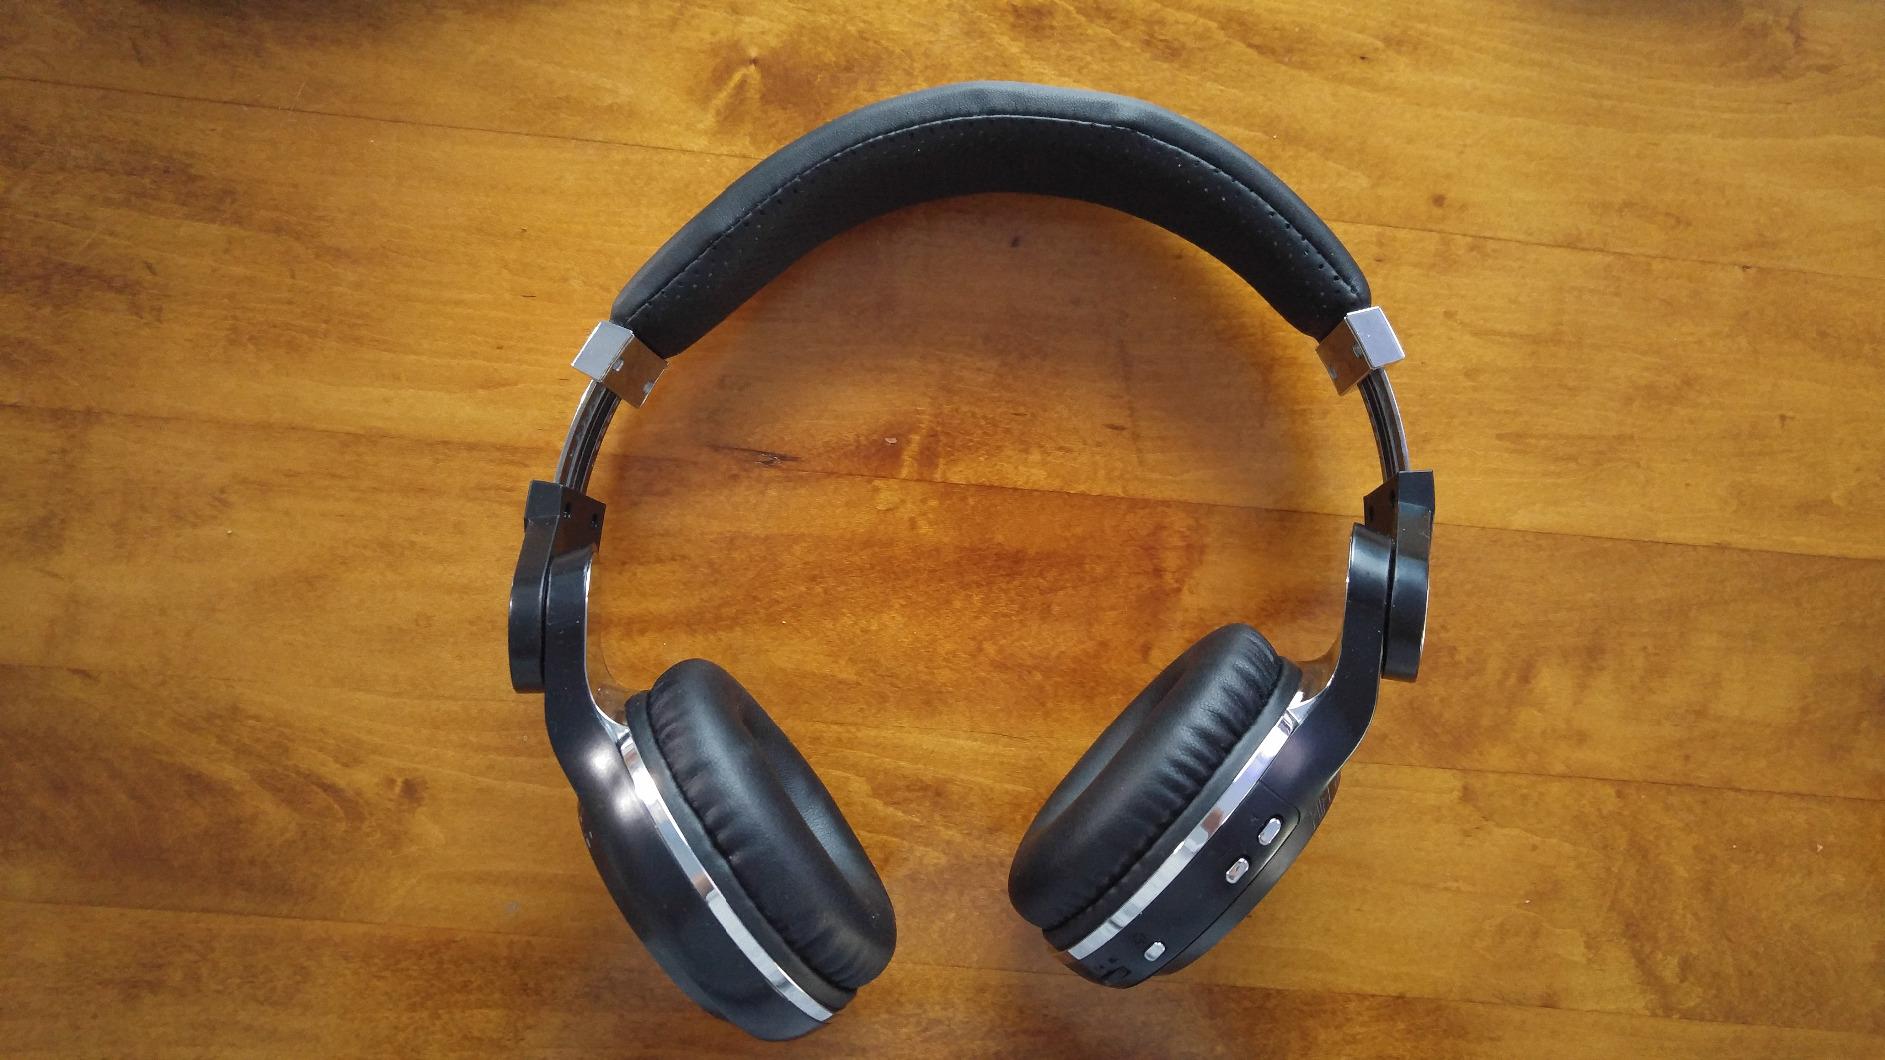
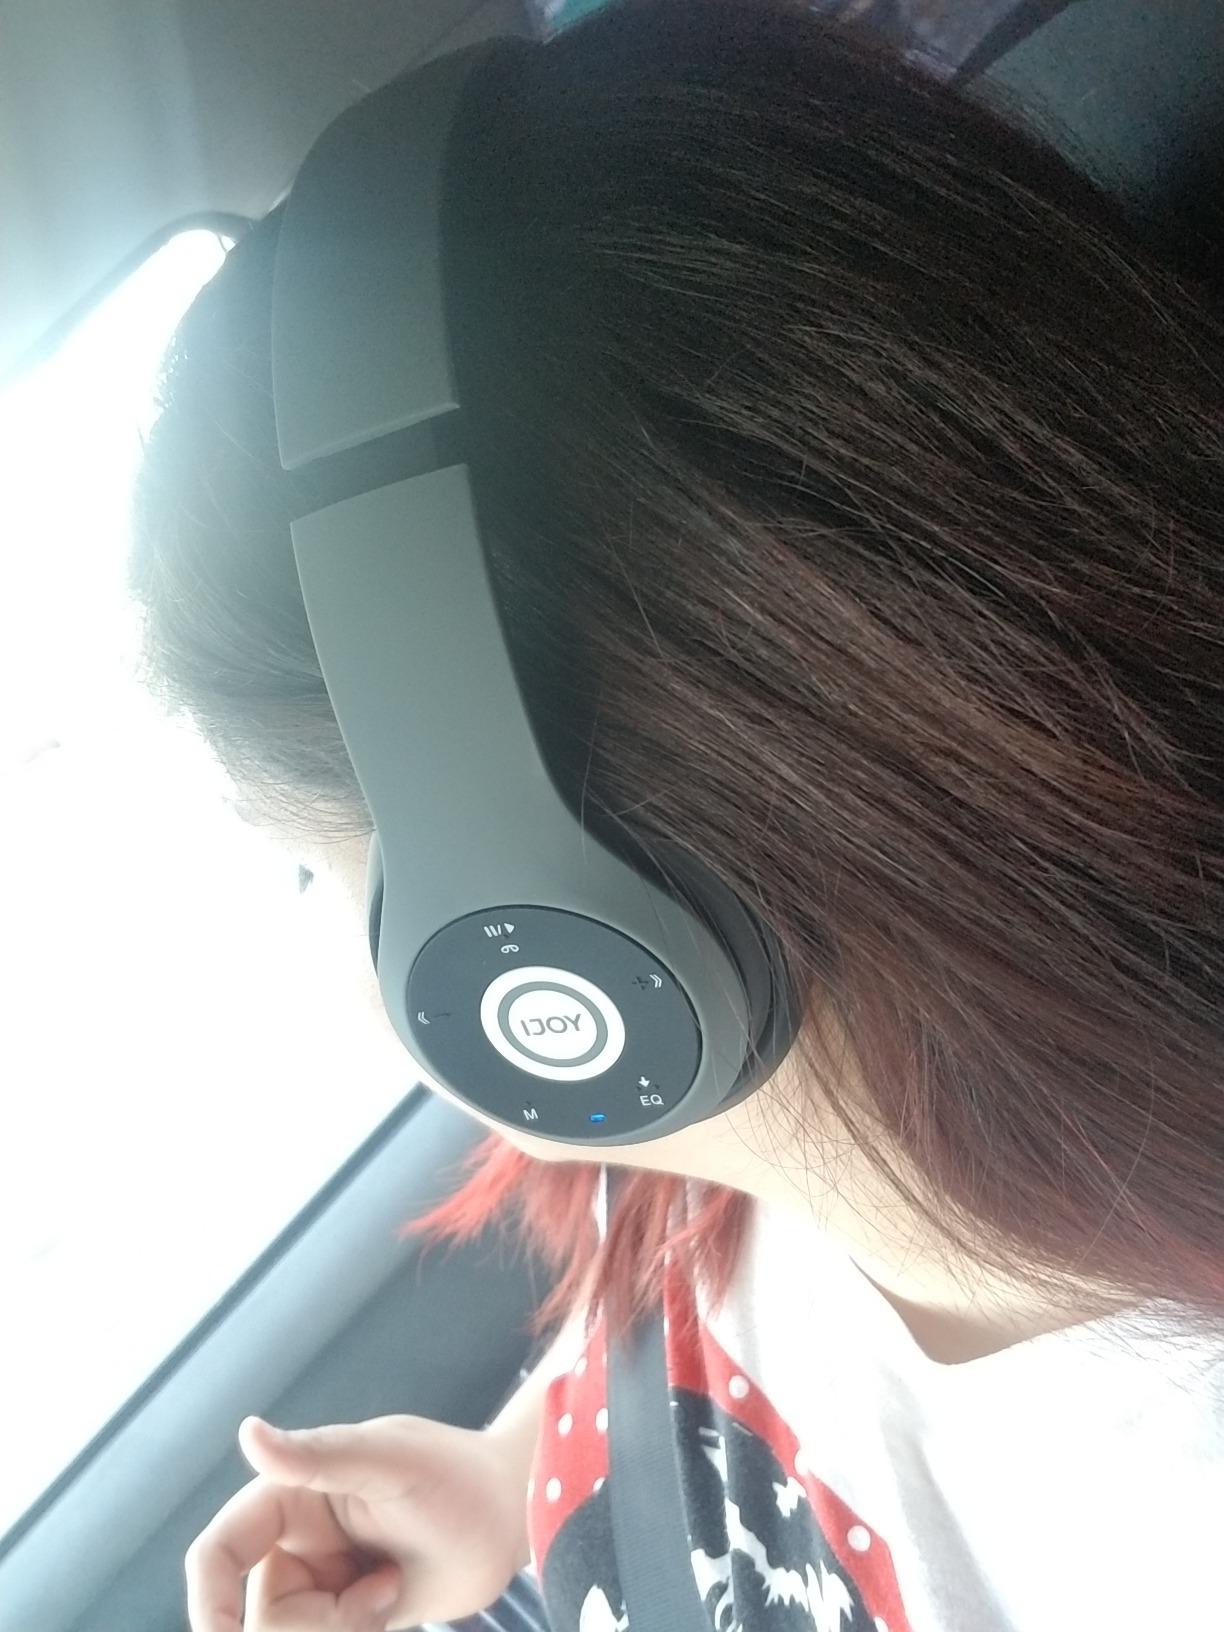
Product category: headphones
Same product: no